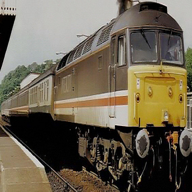
Vehicle type: Trains